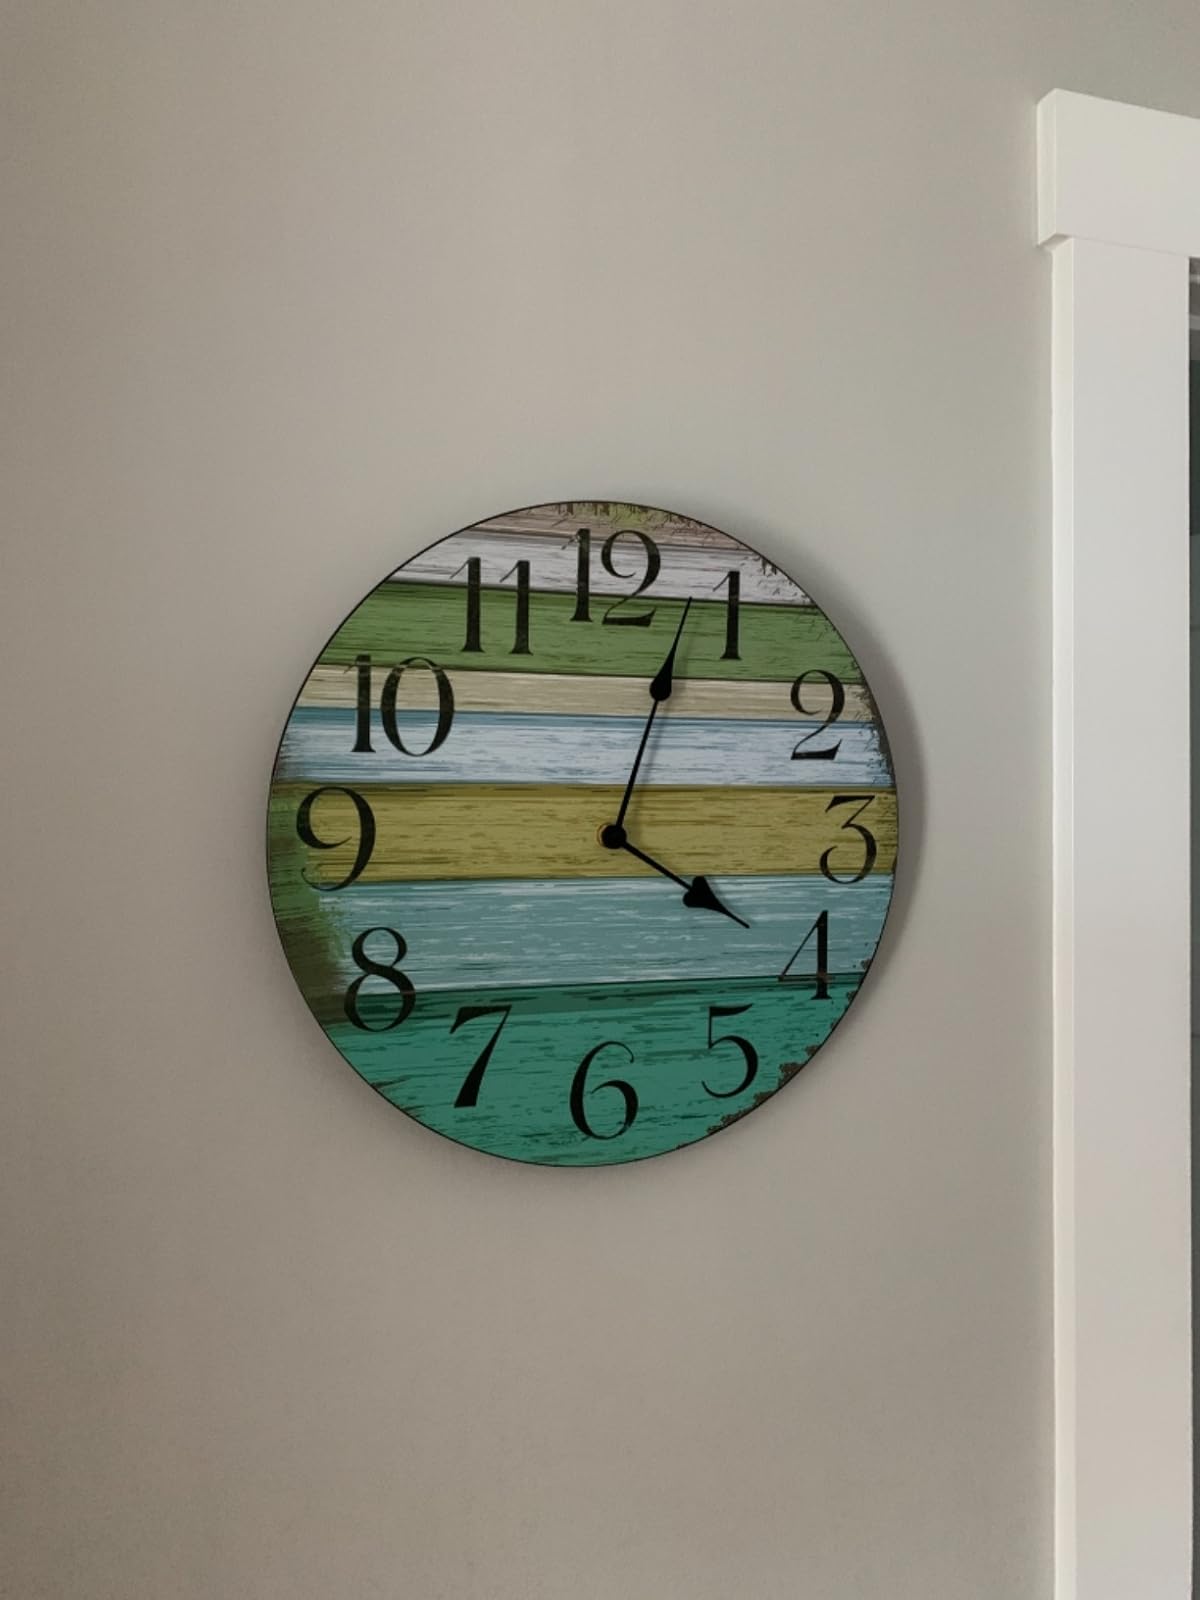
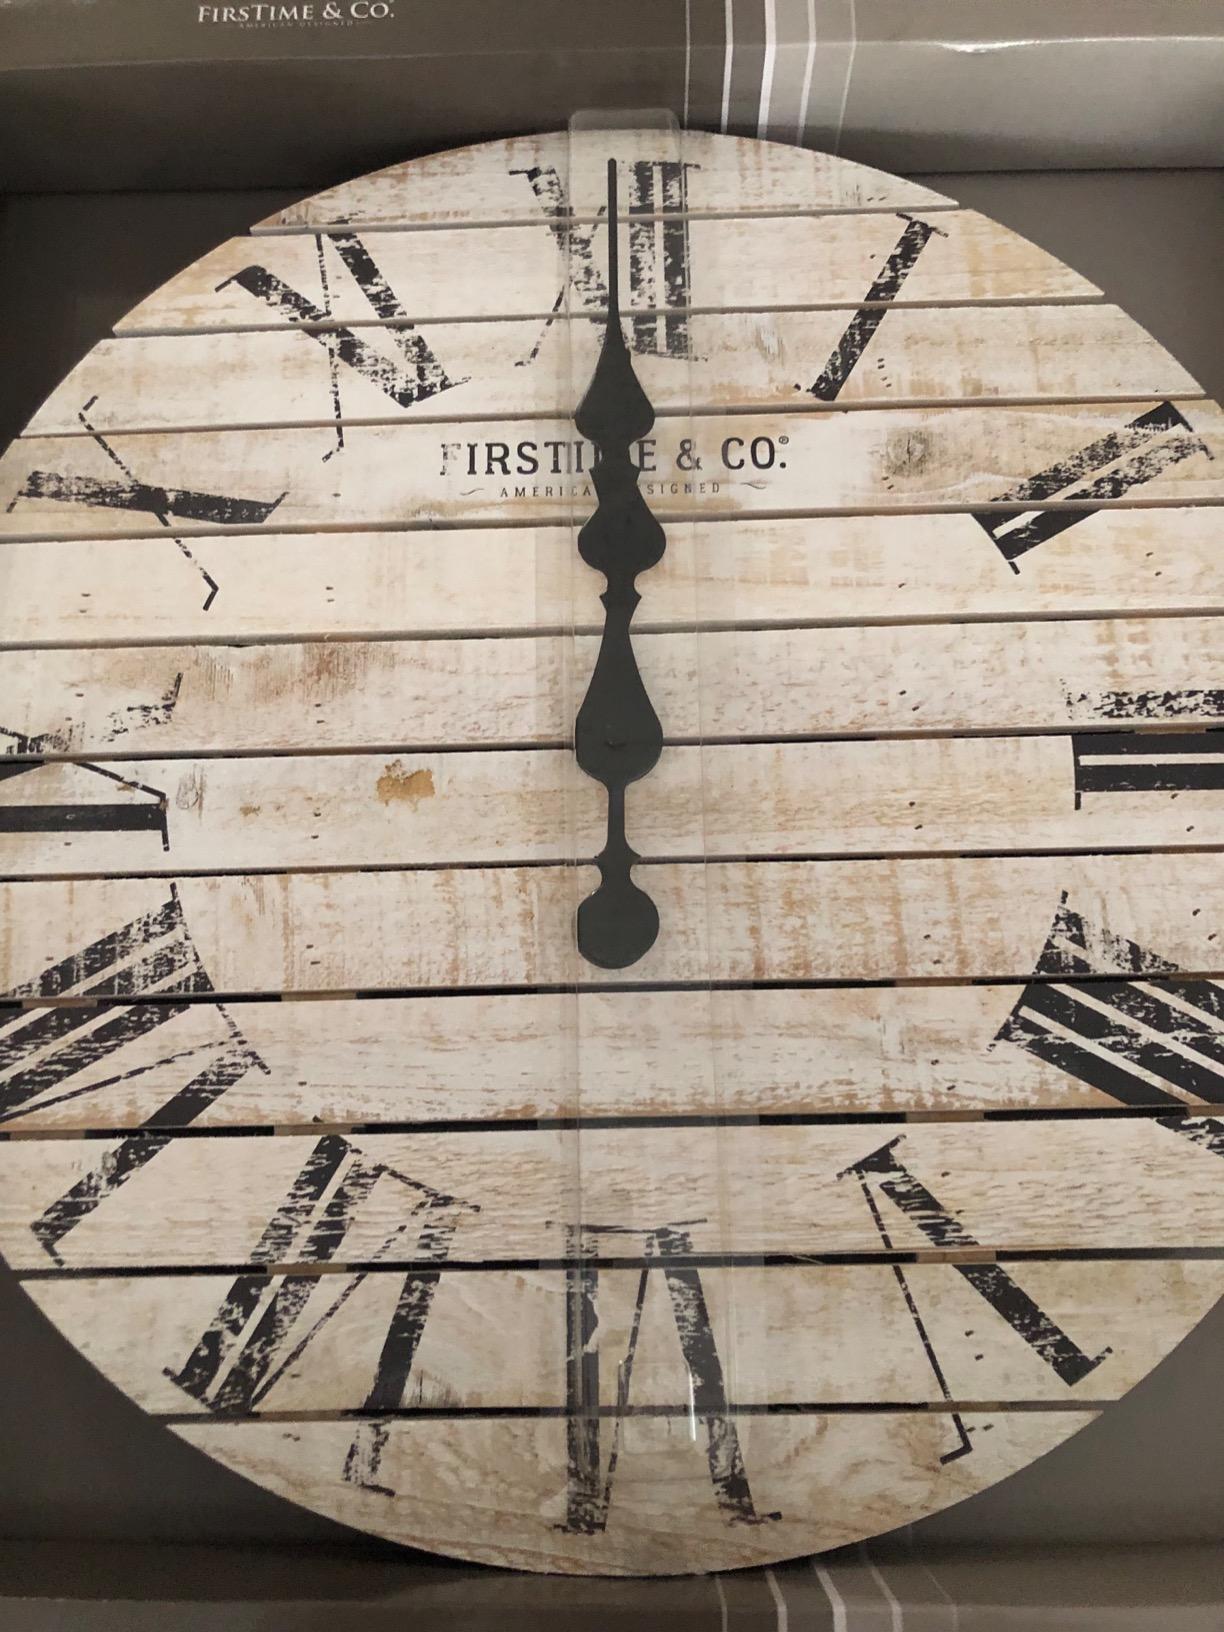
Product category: clock
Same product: no